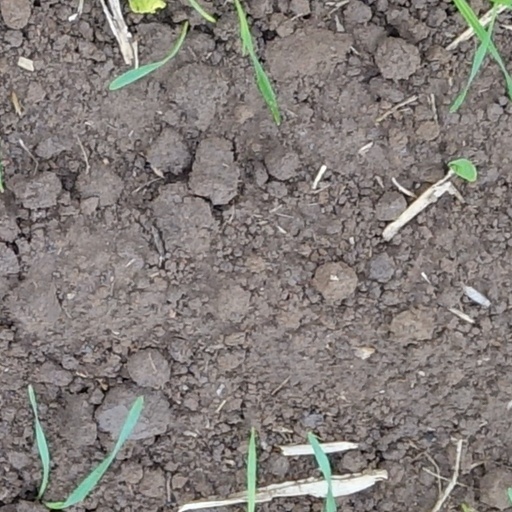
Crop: wheat